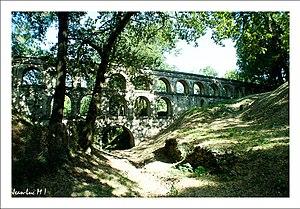
Laudun, France
L'Aqueduc de Balouvière est un ouvrage d'art en pierre et en brique d'une longueur de 62 mètres. Situé sur la commune de Laudun-l'Ardoise dans le Gard, il servait à l'acheminement de l'eau de plusieurs sources pour alimenter le bourg de Laudun. Il franchit le ruisseau « Vallat de Balouvière », talweg le plus souvent à sec.